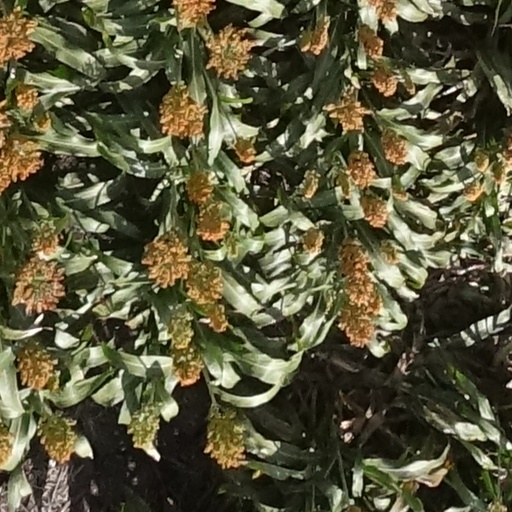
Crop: sorghum